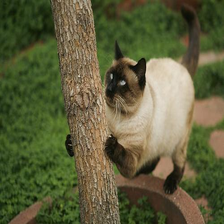
Species: cat
Breed: Siamese